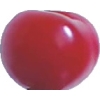
Label: cherry_sour